Hollaback Girl

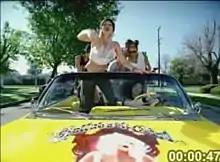
Stefani on a Chevrolet Impala with the album cover art

The music video for "Hollaback Girl" was directed by Paul Hunter and filmed in the Van Nuys and Reseda neighborhoods of Los Angeles, California. It opens with a scene of Stefani taking a picture of her four Harajuku Girls, when a crowd of students appears. Stefani and the Harajuku Girls then drive down Sherman Way past Magnolia Science Academy to Birmingham High School in a 1961 Chevrolet Impala, accompanied by the crowd. Stefani and the group cause a commotion when they disrupt a football game by walking onto the field and when they go to a 99 Cents Only Store and throw cereal and other food products down an aisle. Throughout the video, there are intercut sequences of choreographed dancing filmed in a sound stage, intended to represent Stefani's imagination. Stefani and the Harajuku Girls are outfitted in cheerleading uniforms, accompanied by several Californian spirit groups: the Orange Crush All Stars, a cheerleading squad from Orange County; a marching band from Fountain Valley High School in Fountain Valley; a pep flag team named the Carson High School Flaggies from Carson; and a drill team from Stephen M. White Middle School in Carson. To visualize the song's bridge, the Harajuku Girls spell the word "bananas" with cue cards. The video ends with a close-up frame of Stefani with her arms in the air.